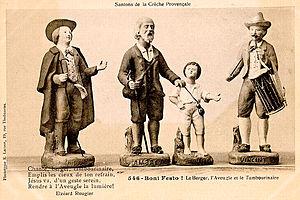
Carte postale du début du XXe siècle avec trois santons de la crèche provençale
Un tambourinaire est, en Provence, un joueur de galoubet et tambourin. On prononce tambourinaïre et ce nom peut être écrit ainsi en français.
Une crèche provençale est une crèche de Noël comportant des personnages traditionnels de la Provence, les santons et s'inspirant de la vie locale et dont l'invention date du XVIIIᵉ siècle.